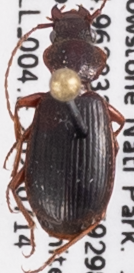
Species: Cymindis cribricollis
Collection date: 2021-07-14
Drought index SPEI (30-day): -1.45
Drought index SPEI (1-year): -2.09
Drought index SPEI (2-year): -0.8